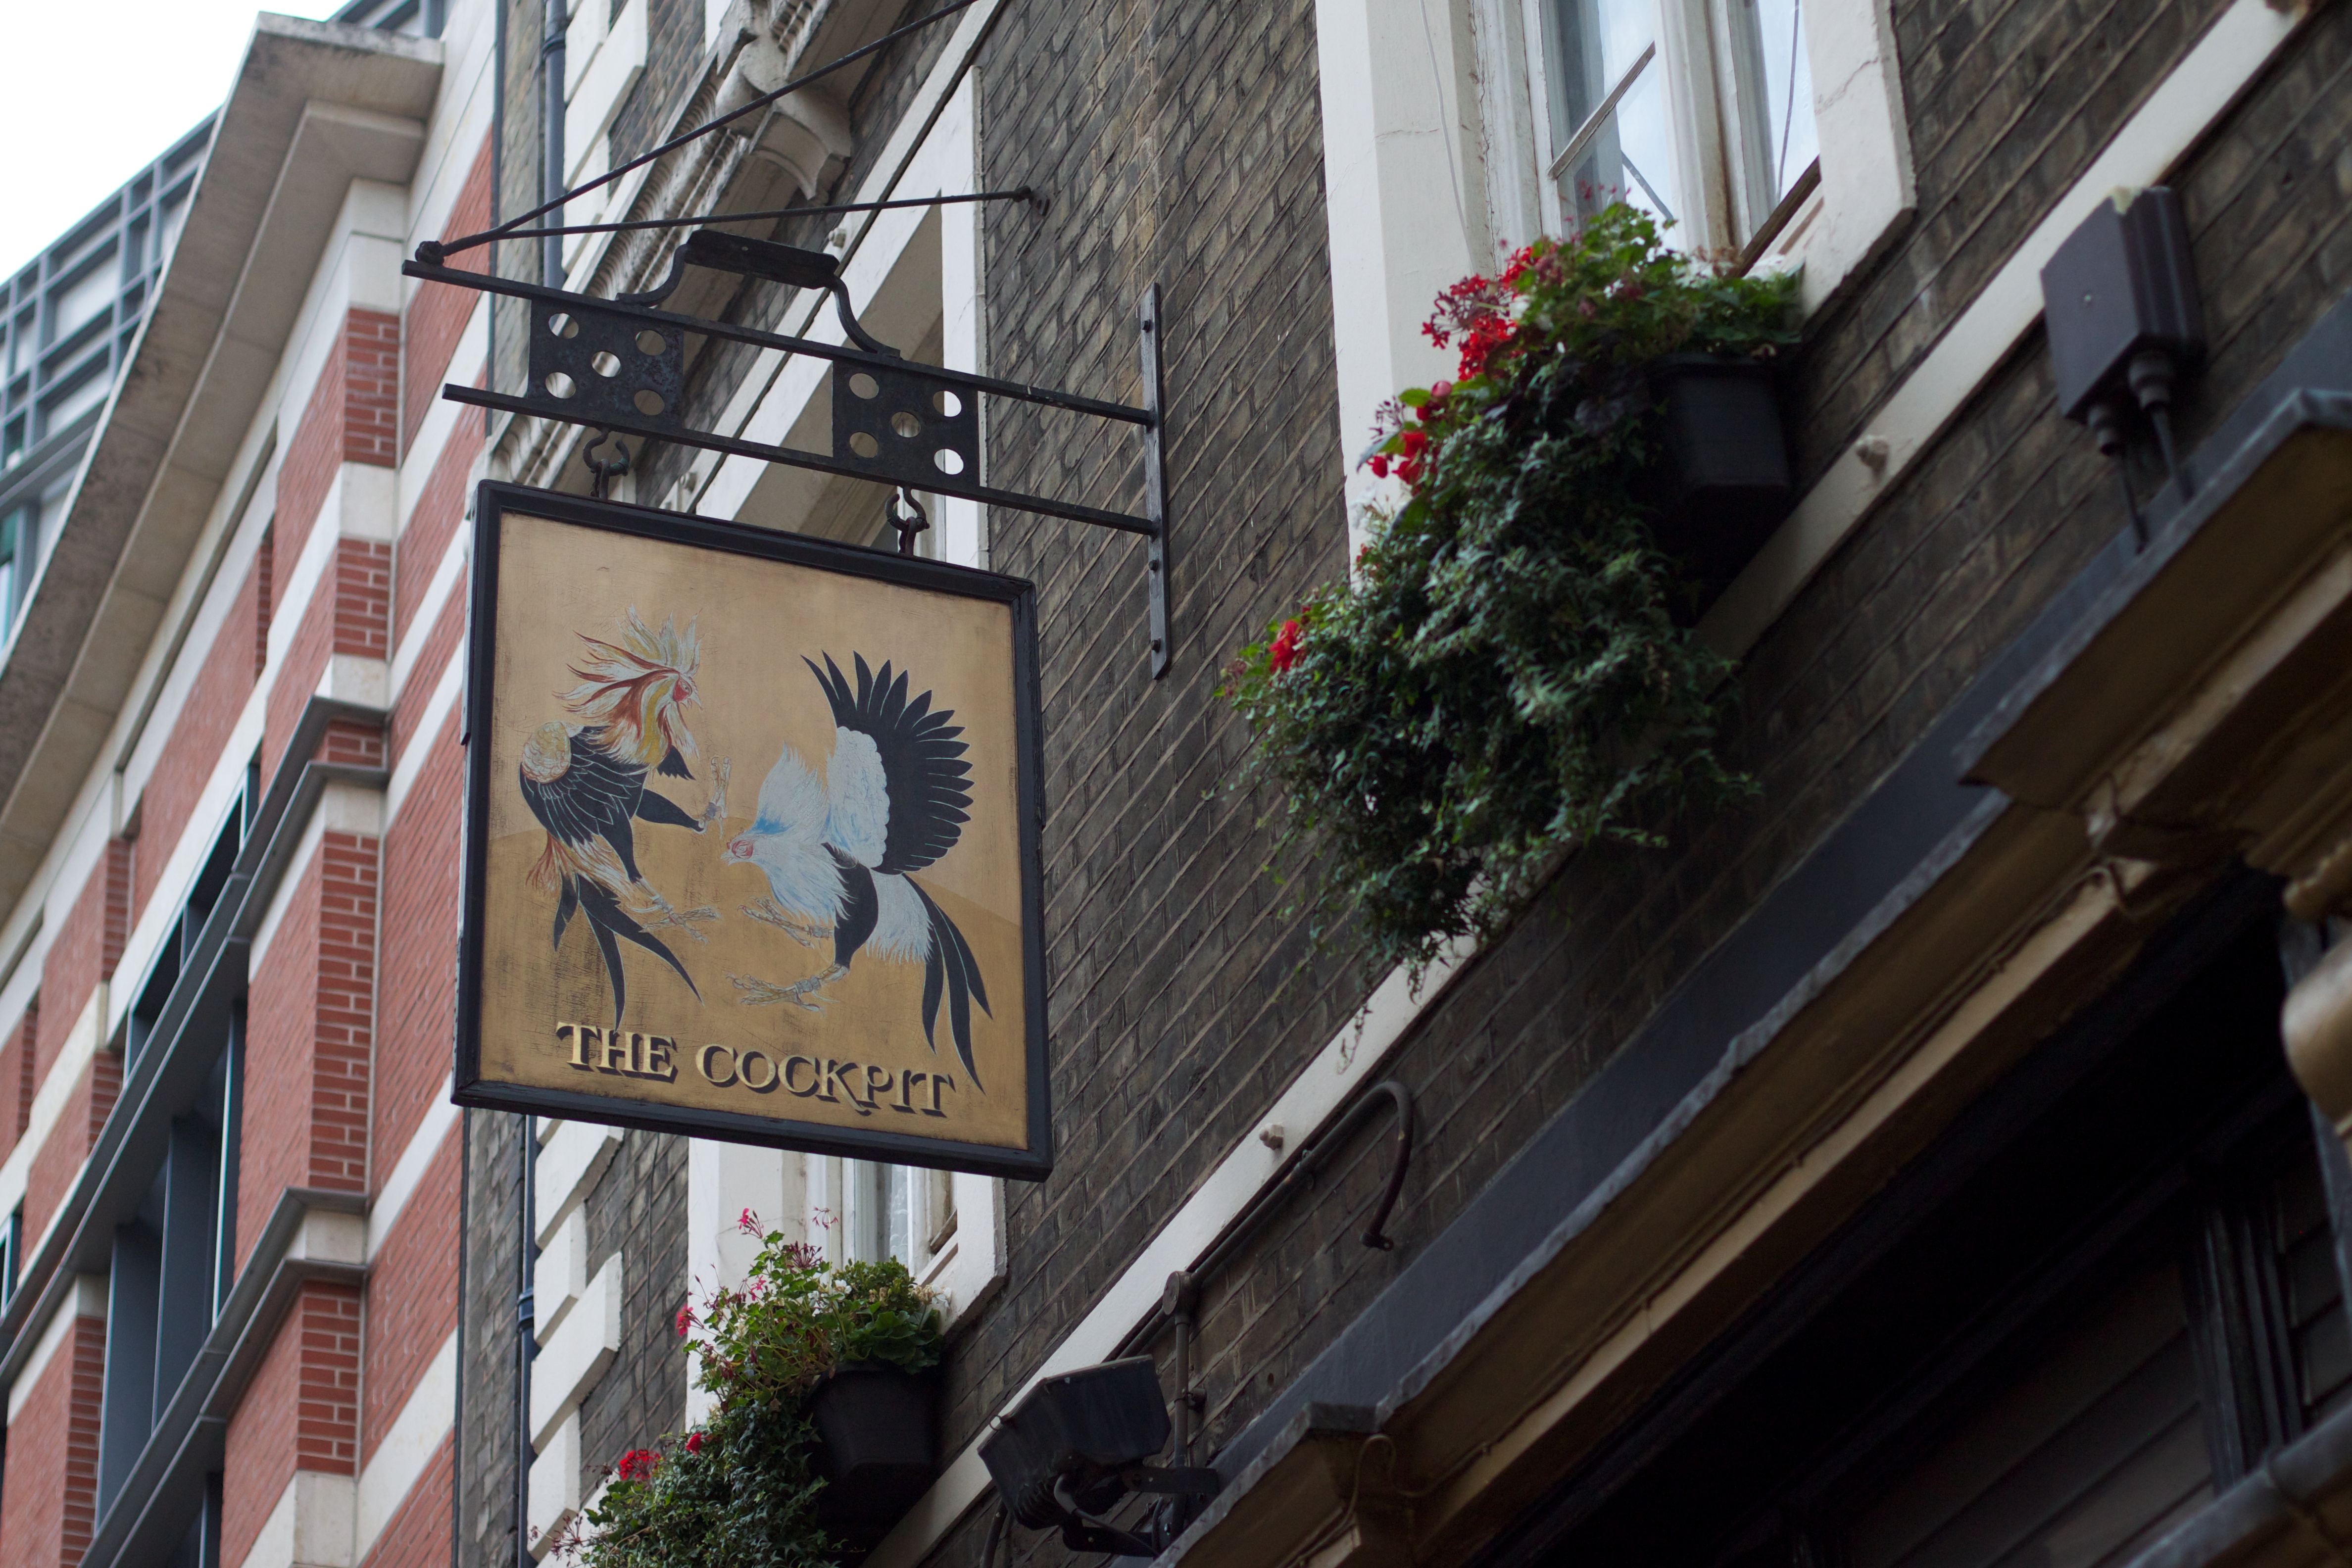
street, downtown, balcony, facade, neighbourhood, urban area